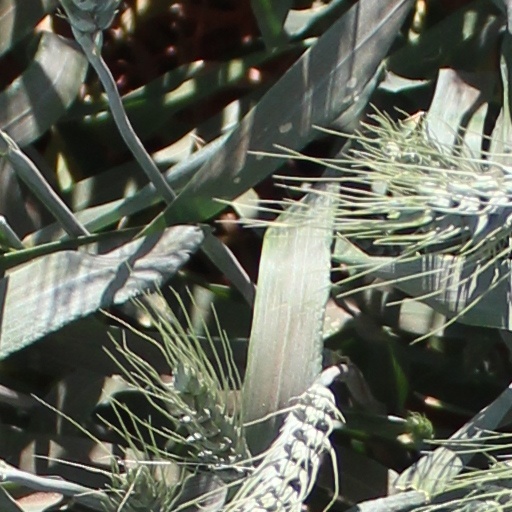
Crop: wheat